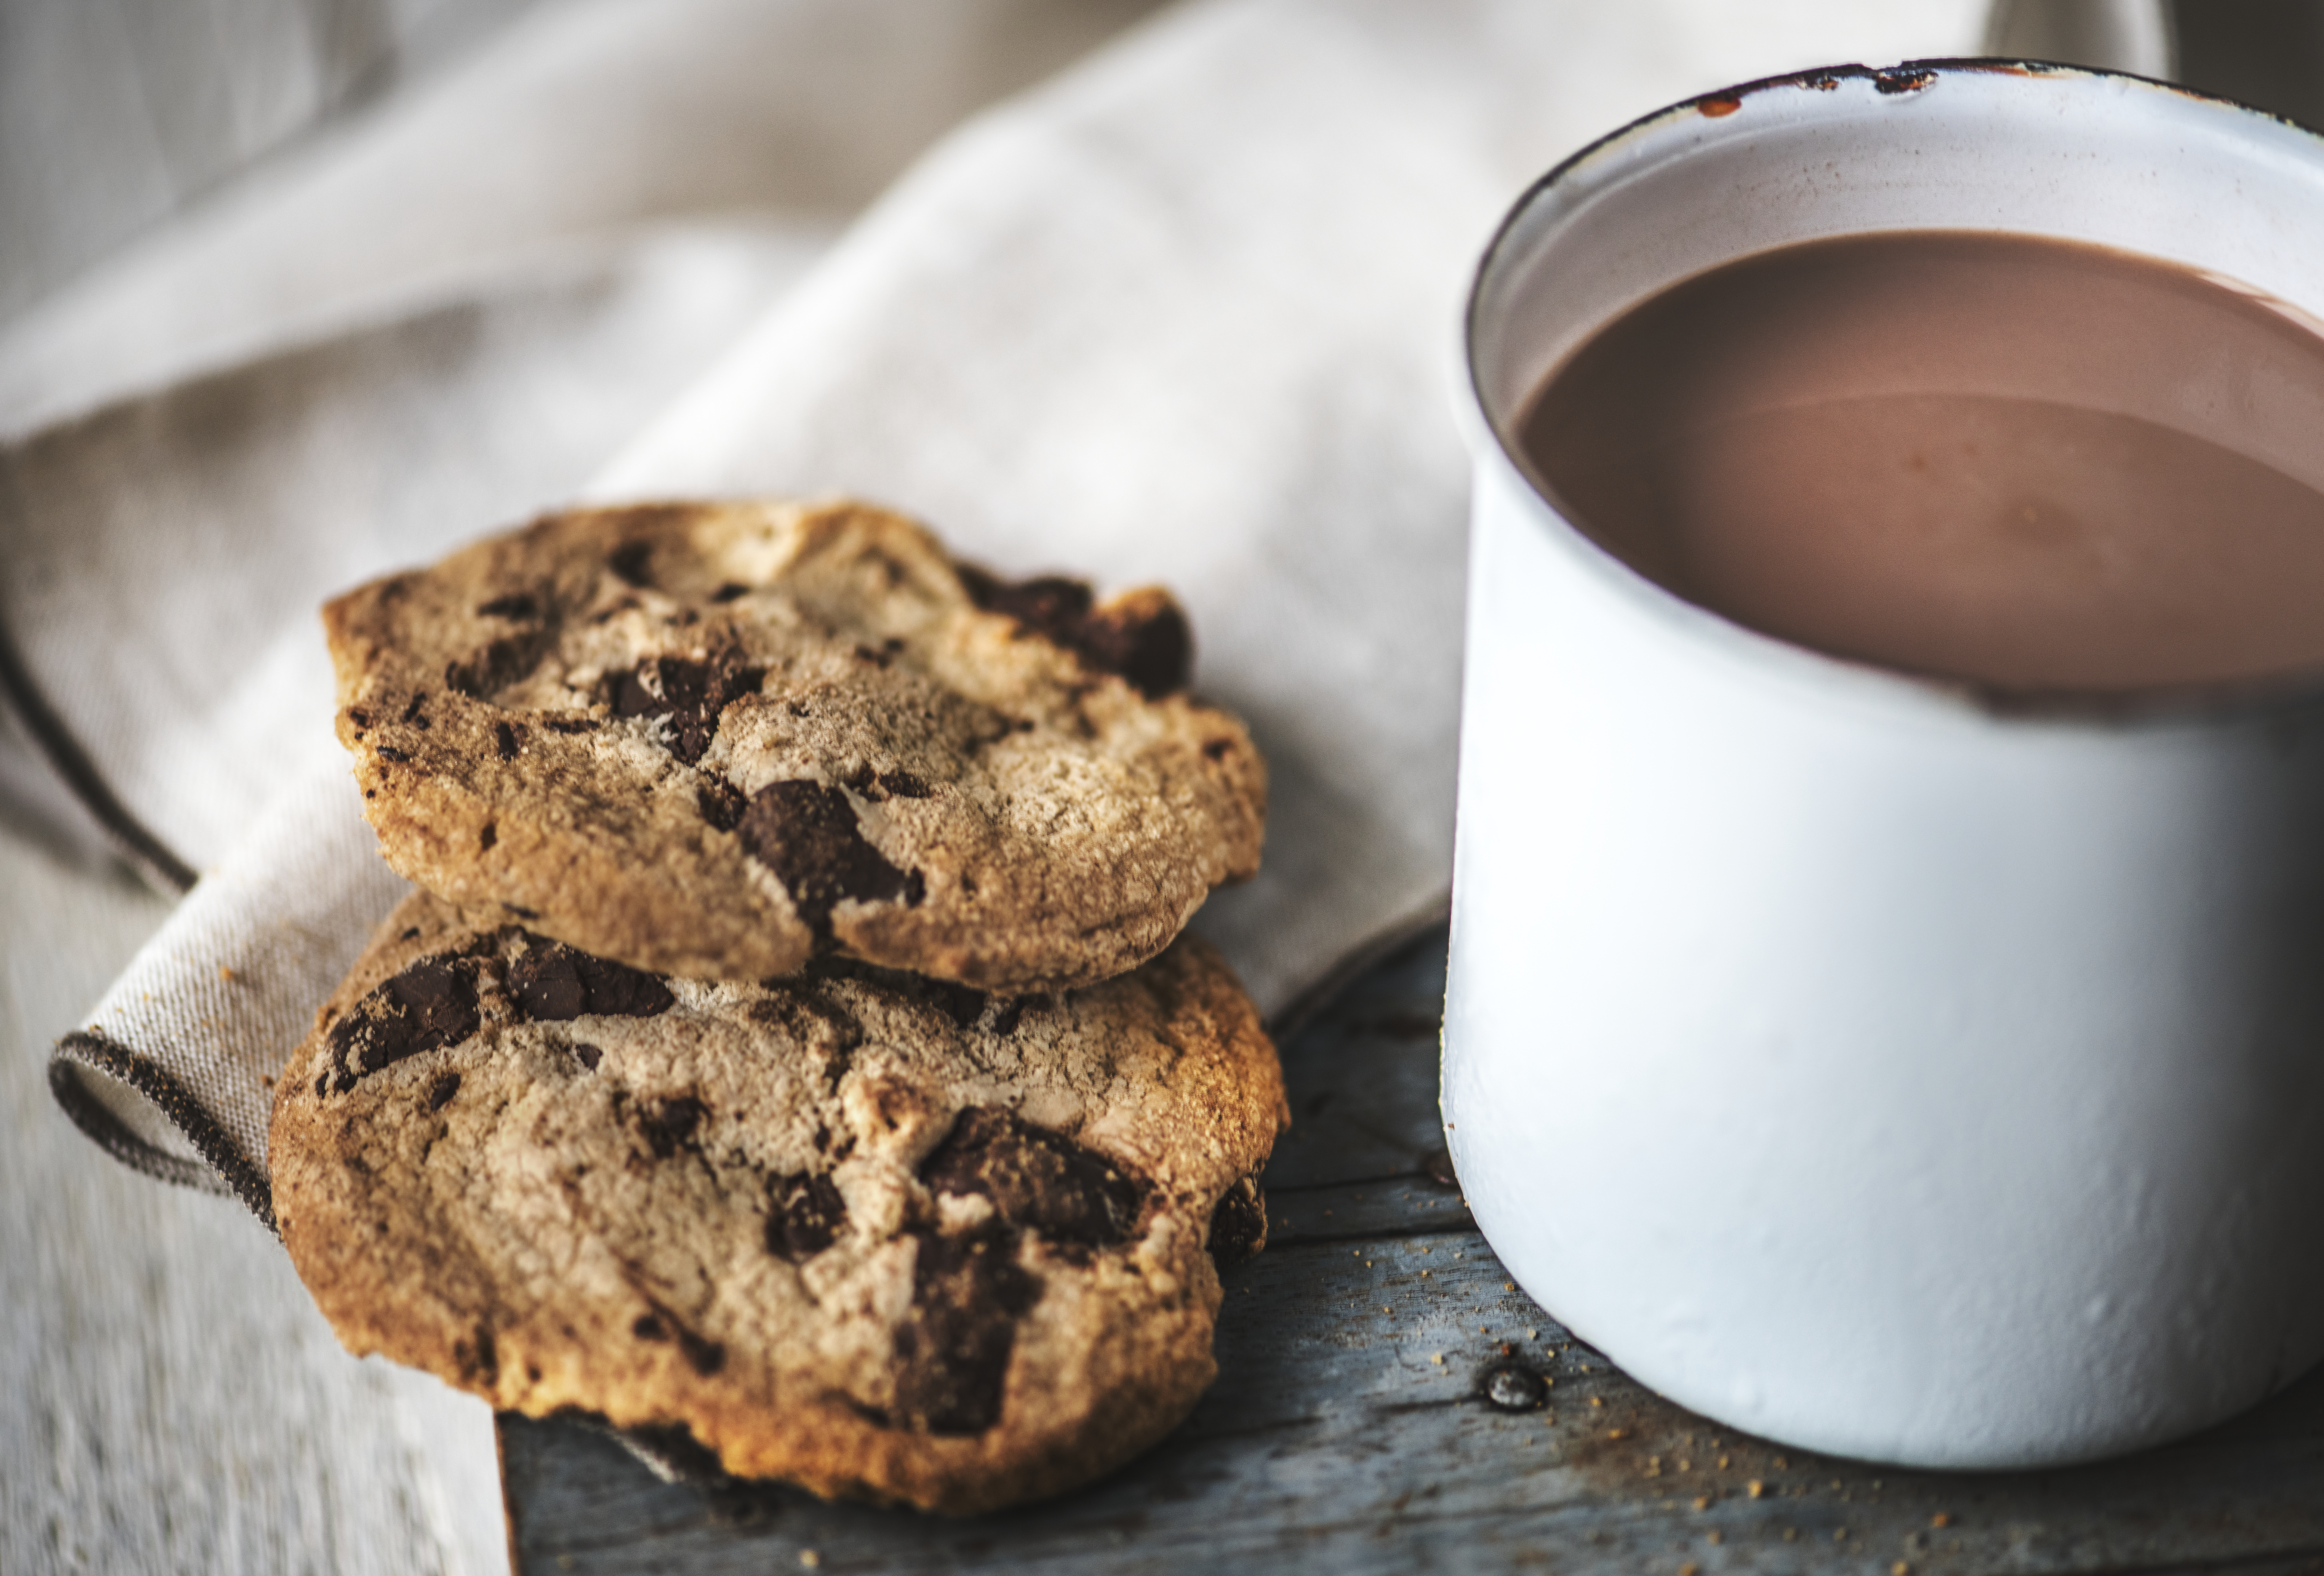
baked, beverage, biscuit, brown, cacao, chip, chocolate, chocolate chip, chocolate chip cookies, chocolate chips, chocolate chips cookies, christmas, closeup, coco, cocoa, cold, cookie, cookies, cozy, cream, cup, delicious, dessert, drink, flavor, food, food photography, holiday, homemade, hot, hot chocolate, macro, mug, relaxation, season, snack, snacks, sweet, tasty, traditional, wallpaper, warm, winter, yummy, cookies and crackers, chocolate chip cookie, baked goods, baking, biscotti, finger food